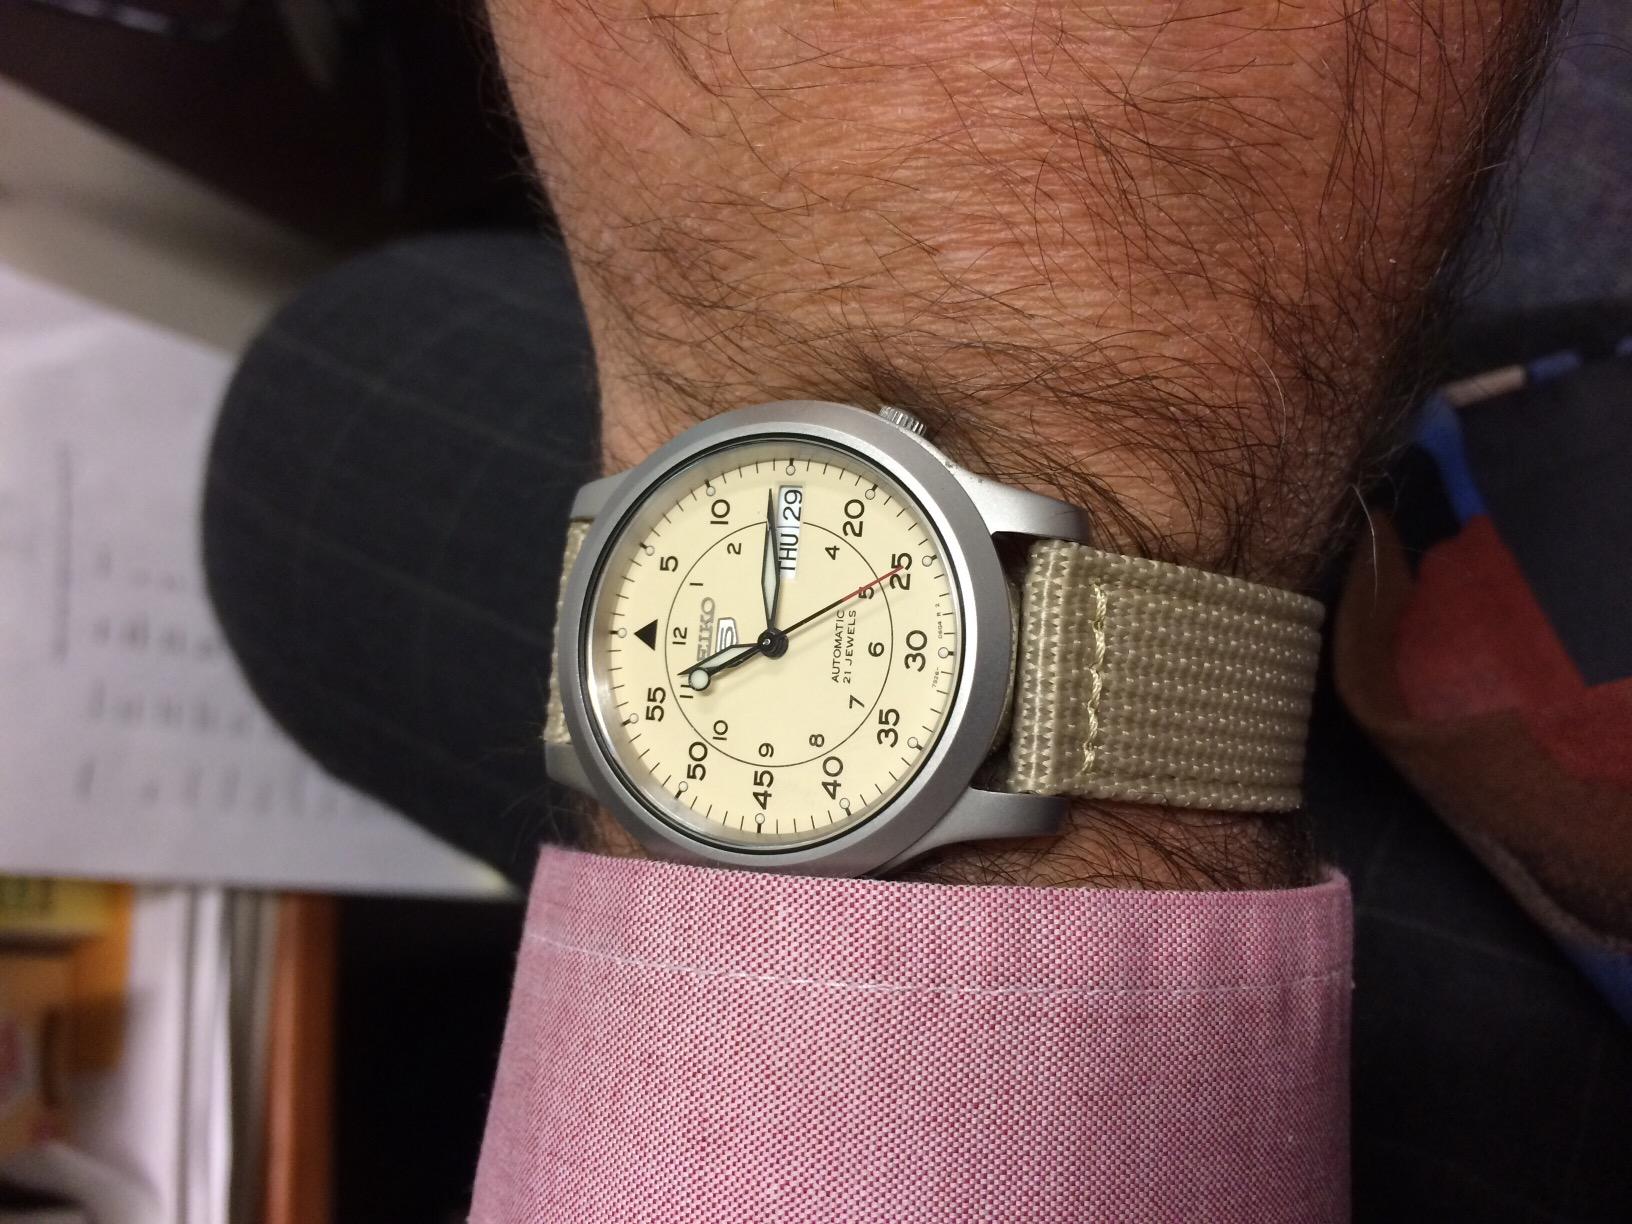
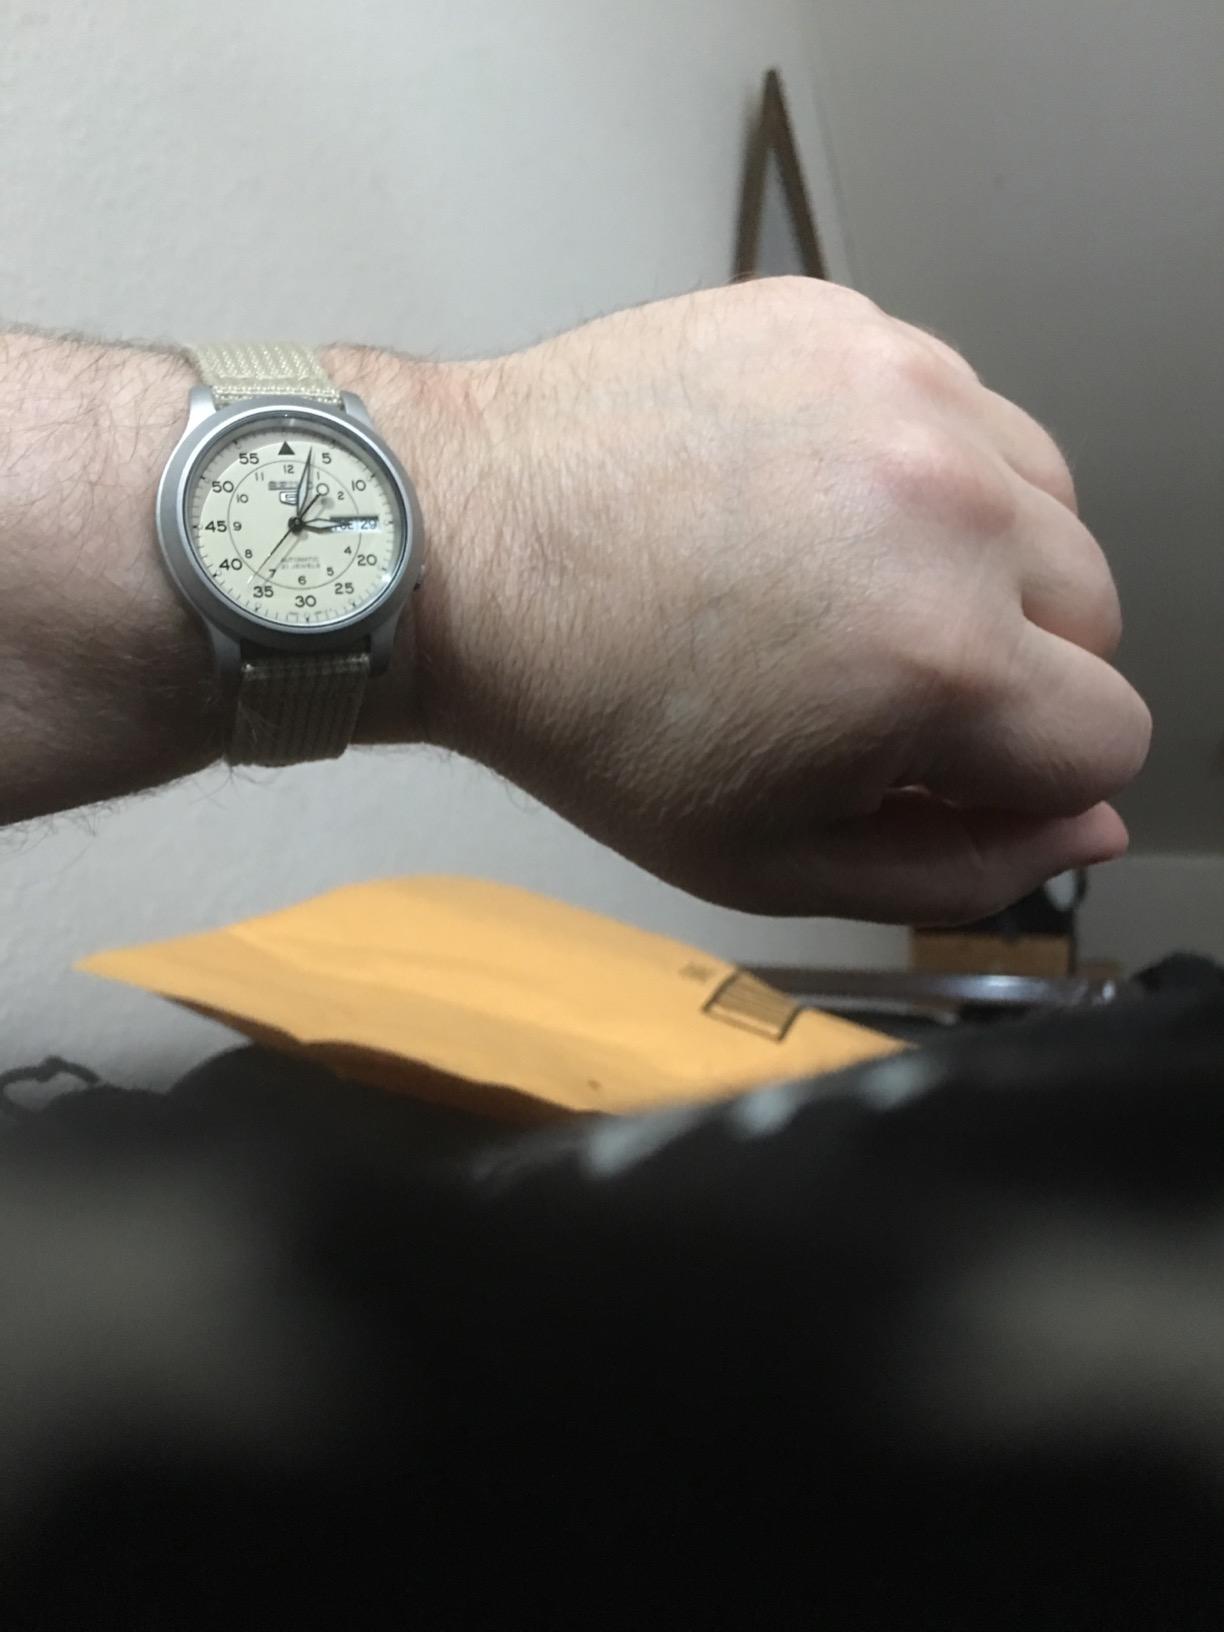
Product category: accessories_watch
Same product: yes